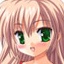
Portrait style: Anime Portrait